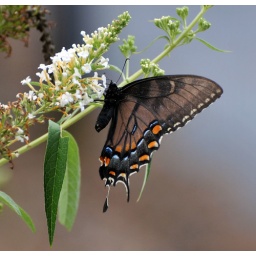
Taken on my white butterfly bush near the house